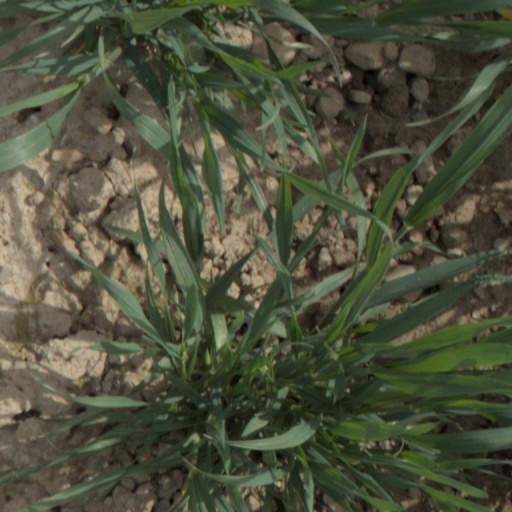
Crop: wheat